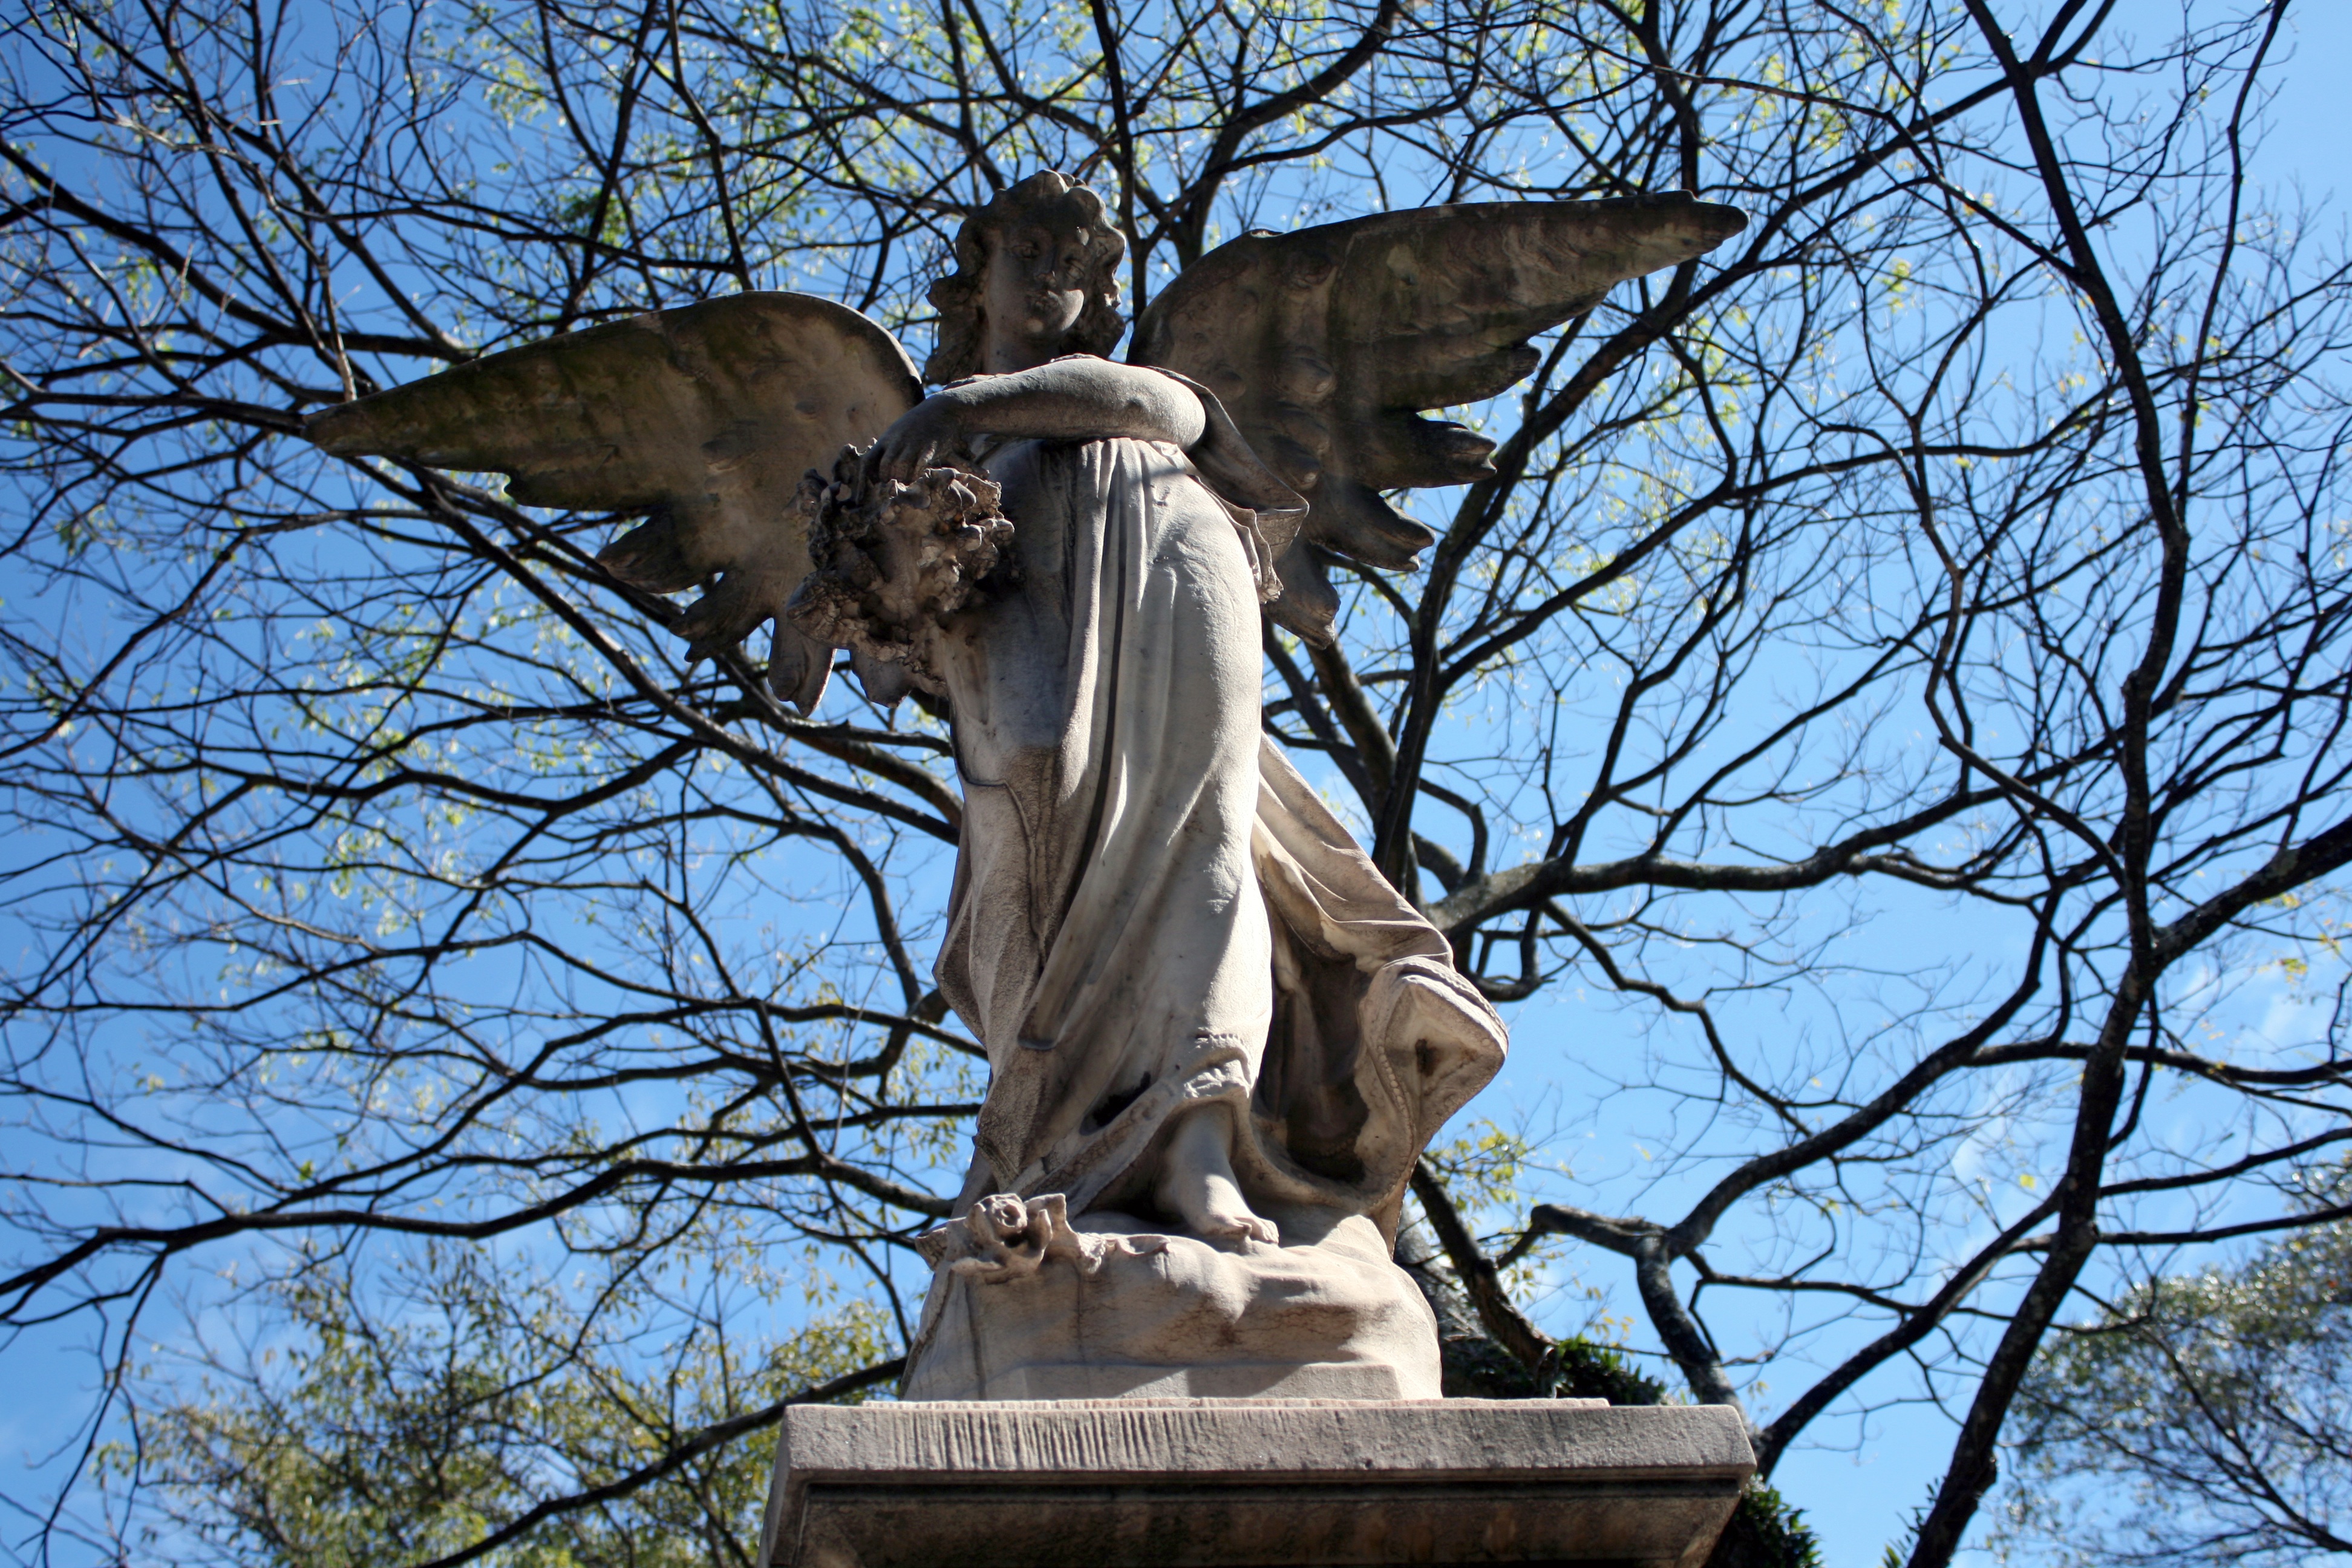
tree, architecture, monument, statue, cemetery, gothic, sculpture, art, sculptures, graves, tombs, mausoleum, funeral, tomb art